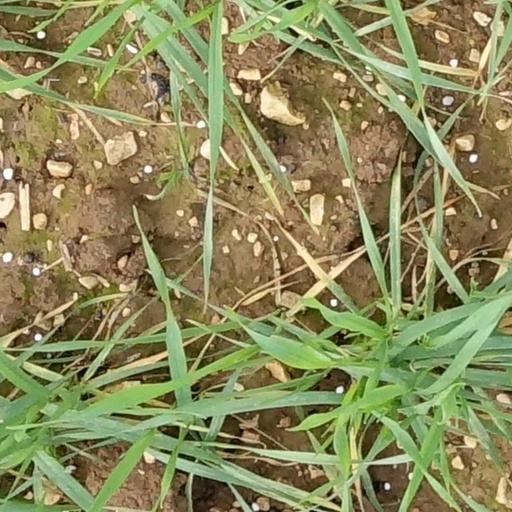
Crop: wheat